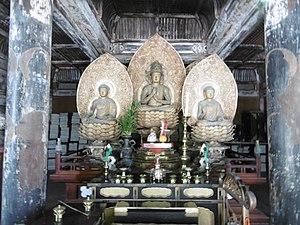
Kongō Sanmai-in est un complexe mineur de temples situé au mont Kōya, préfecture de Wakayama au Japon, créé par la volonté de Hōjō Masako pour l'âme de Minamoto no Yoritomo en 1211 et puis Minamoto no Sanetomo en 1219.